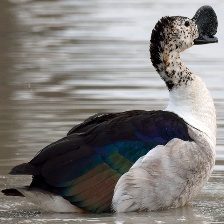
Species: KNOB BILLED DUCK
Scientific name: SARKIDIORNIS MELANOTOS
ImageNet parent category: drake